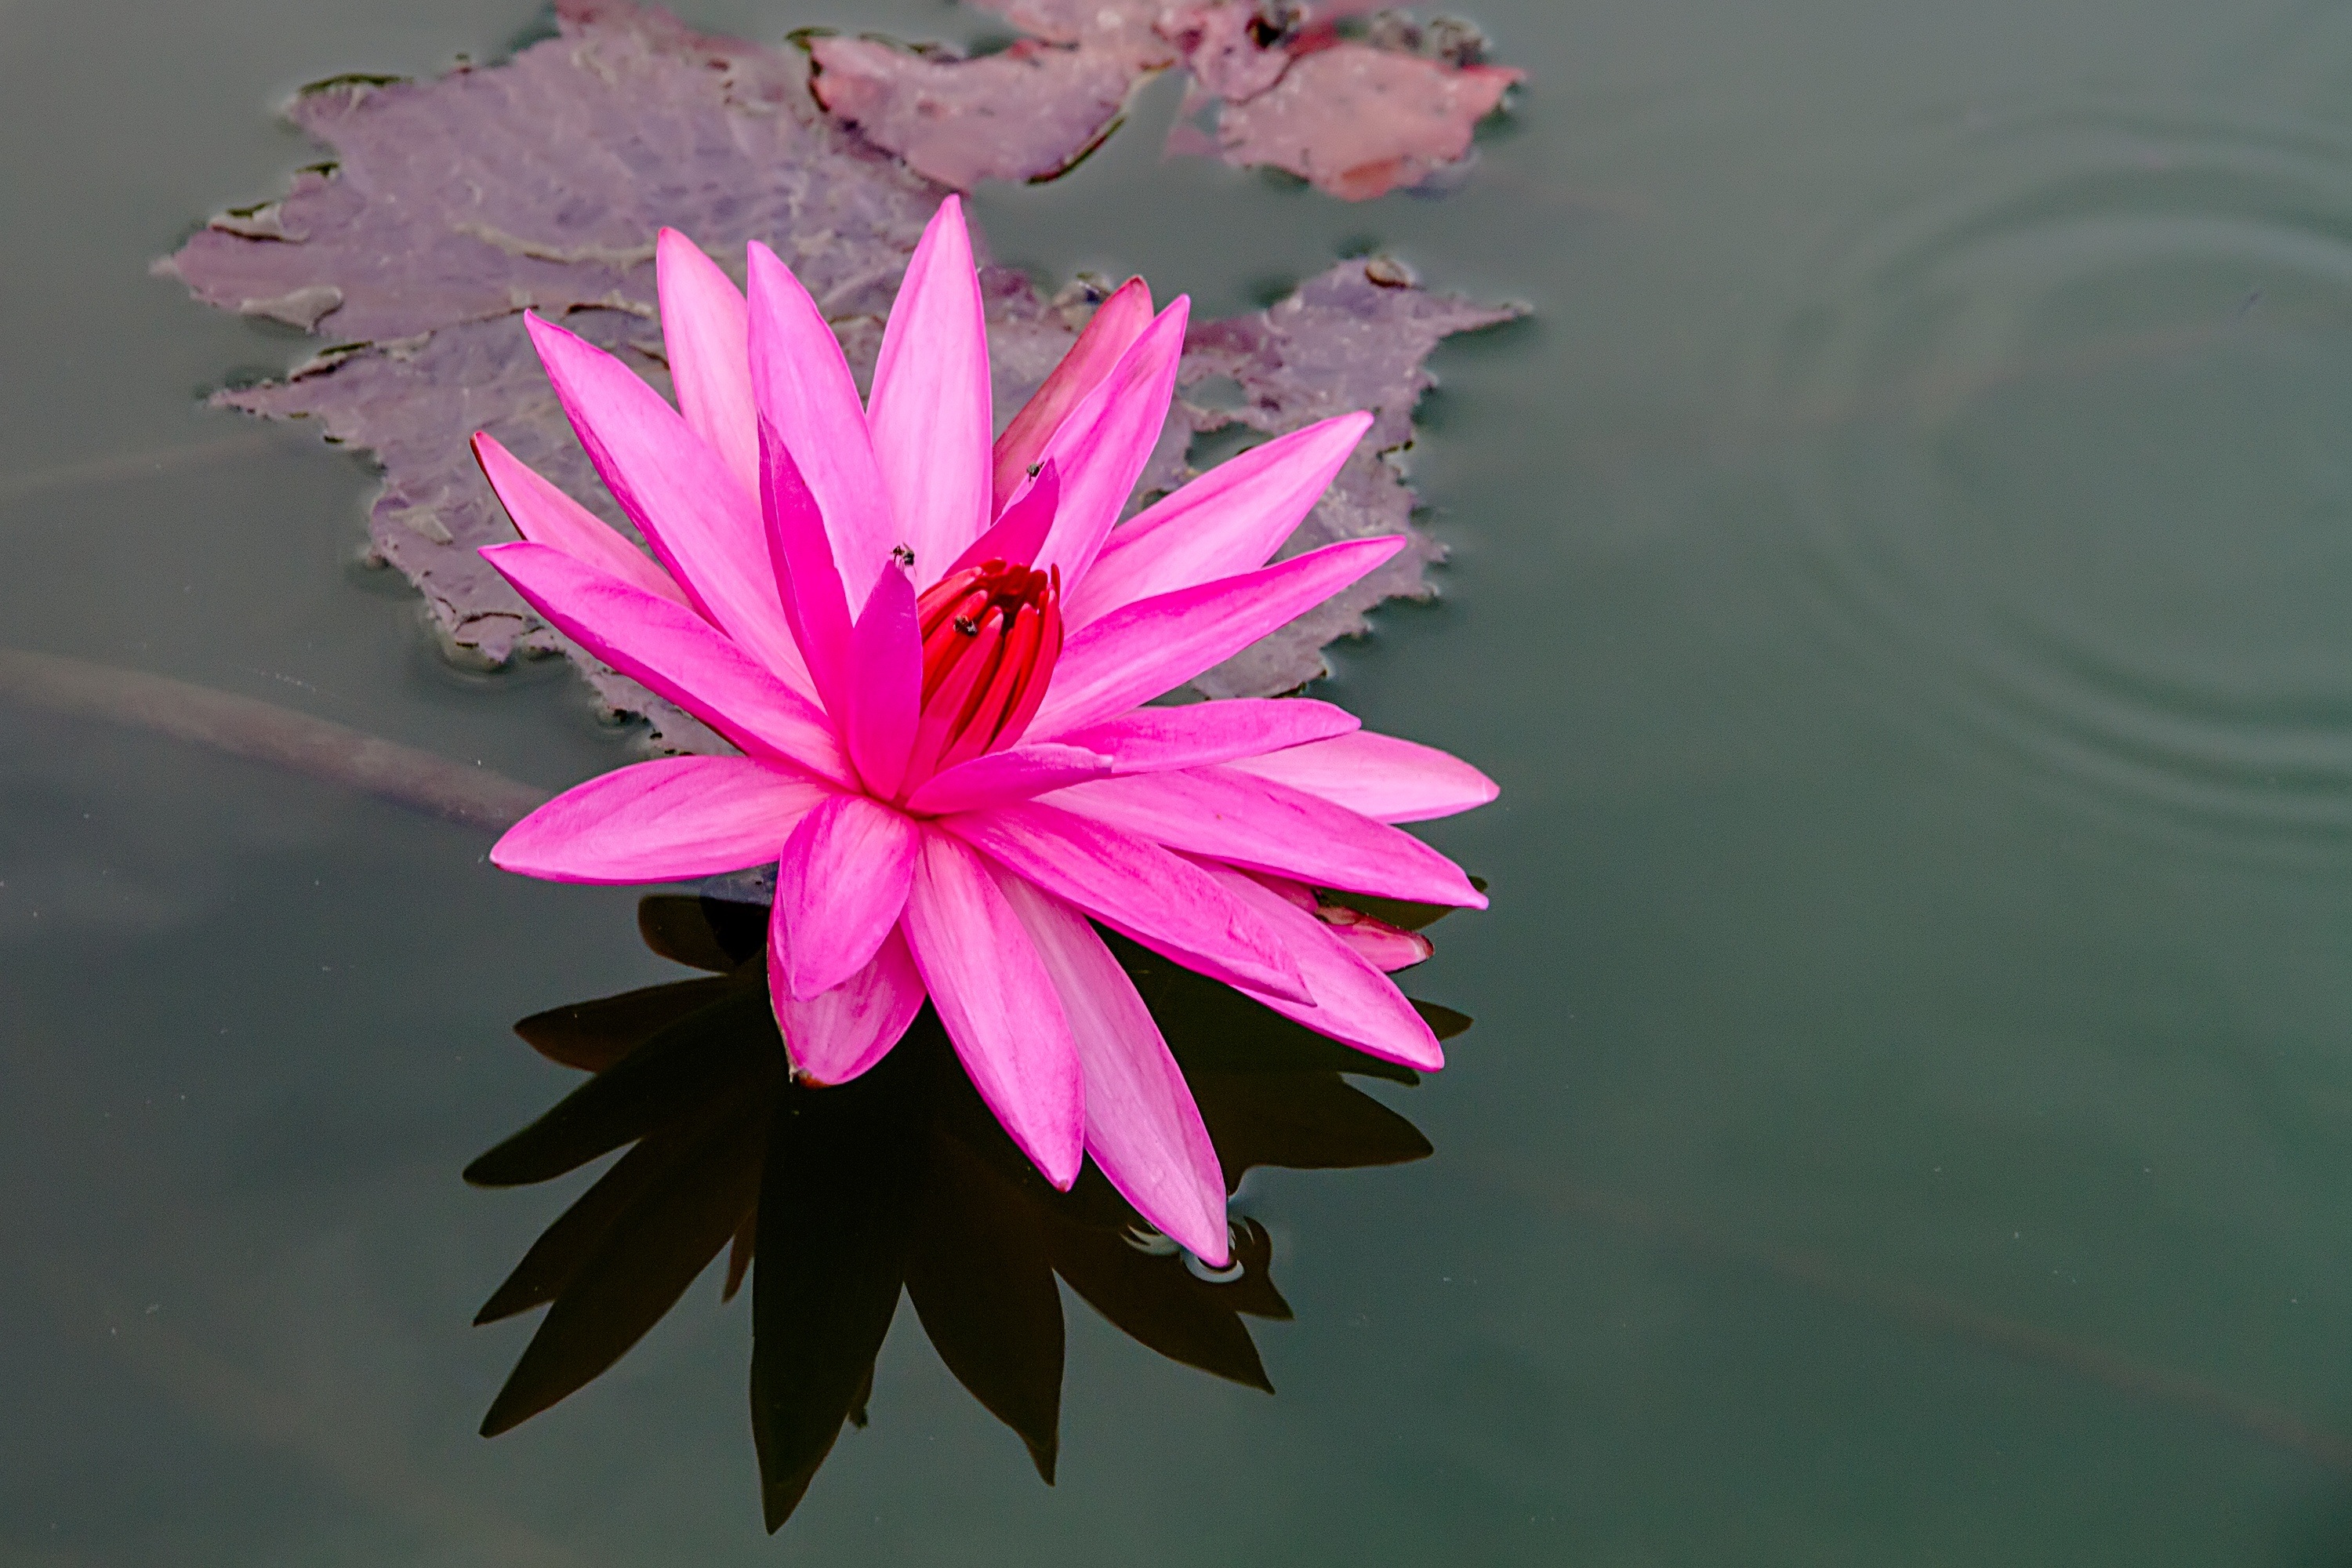
blossom, plant, photography, leaf, flower, petal, red, botany, pink, flora, flowers, close up, lotus, bo, pink lotus, macro photography, flowering plant, water plants, land plant